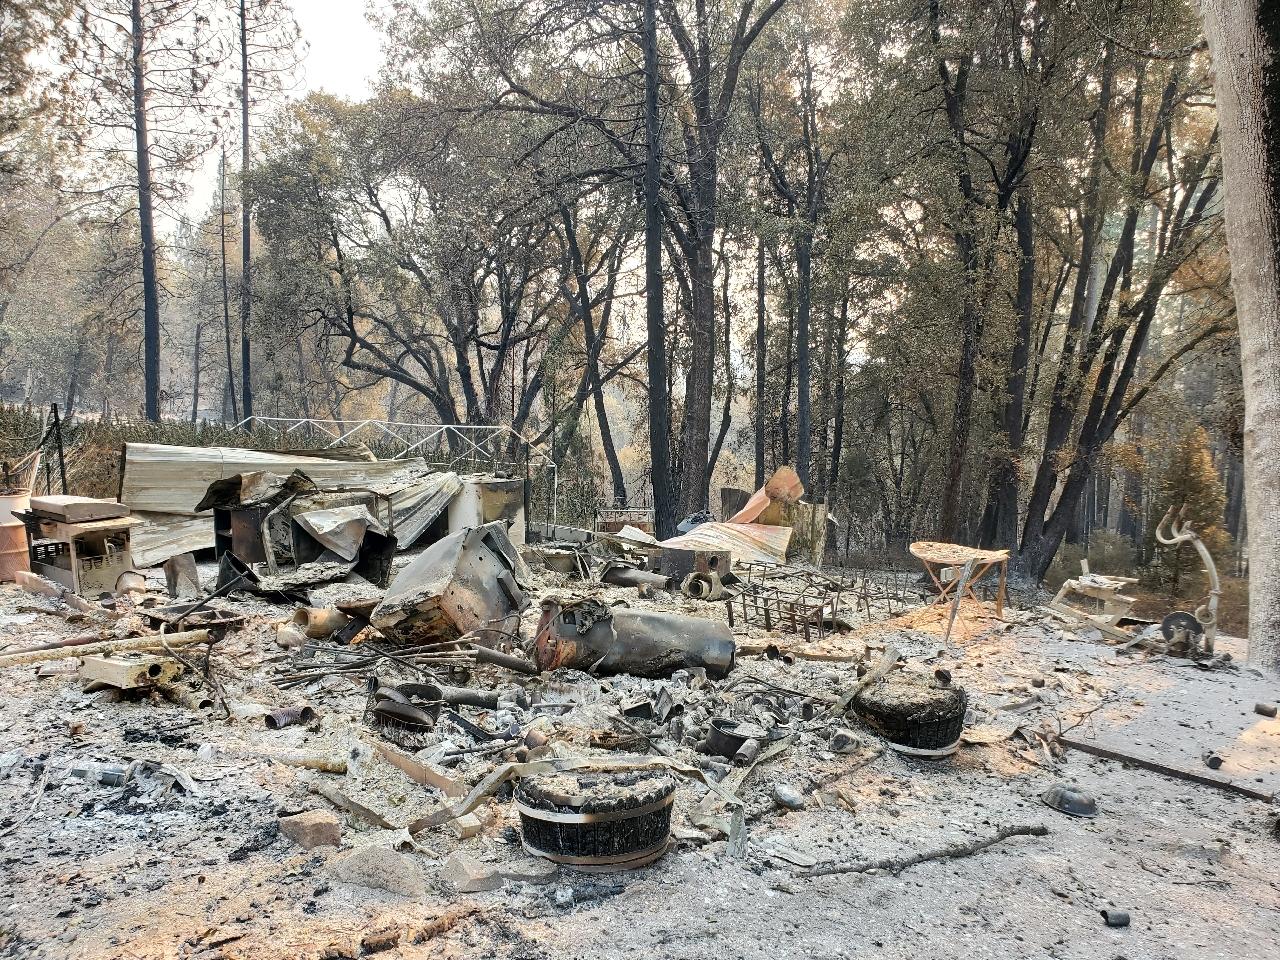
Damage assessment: destroyed